Iapetus (moon)

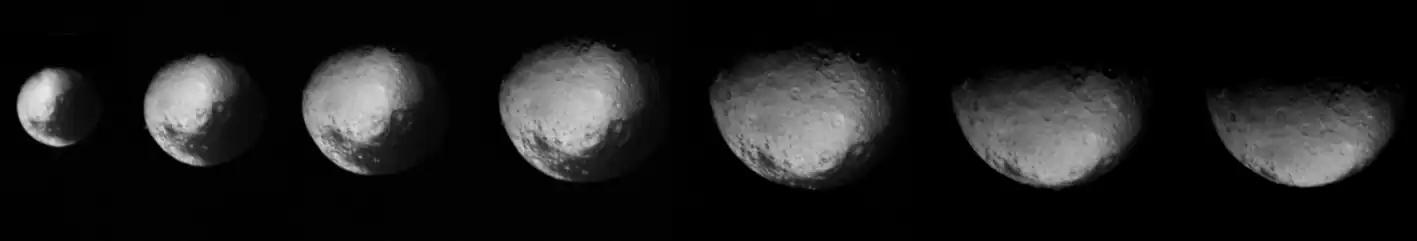
A series of images of Iapetus's north pole taken by Voyager 2 as it flew by. The white dots at the lower part of the images (Iapetus's equator) hinted at the presence of high mountains there which will later turn out to be the equatorial bulge and duly named Voyager Mountains.

Images from the "Cassini" orbiter, which passed within , show that both Cassini Regio and the Terra's are heavily cratered. The color dichotomy of scattered patches of light and dark material in the transition zone between Cassini Regio and the bright areas exists at very small scales, down to the imaging resolution of . There is dark material filling in low-lying regions, and light material on the weakly illuminated pole-facing slopes of craters, but no shades of grey. The dark material is a very thin layer, only a few tens of centimeters (approx. one foot) thick at least in some areas, according to Cassini radar imaging and the fact that very small meteor impacts have punched through to the ice underneath.